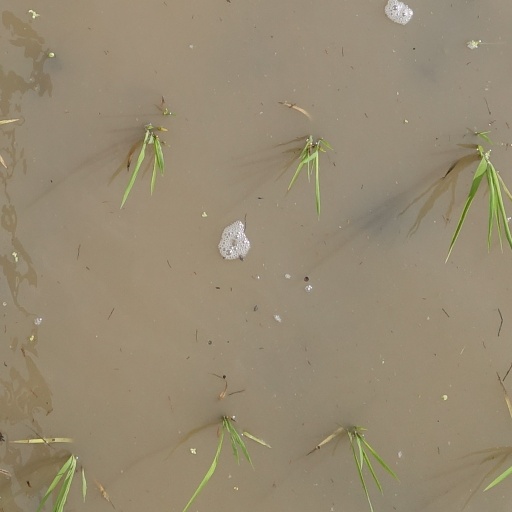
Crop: rice